Asunción

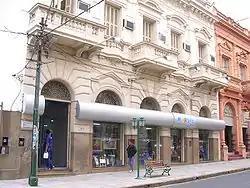
Traditional buildings in Calle Palma

Because the Paraguay River runs right next to Asunción the city is served by a river terminal in the downtown area. This port is strategically located inside a bay and it is where most freight enters and leaves the country. There is a lesser terminal in the Sajonia neighborhood, and a shuttle port in Ita Enramada, almost opposite the Argentine city of Clorinda, Formosa.